2021 Tasmanian Labor Party leadership election

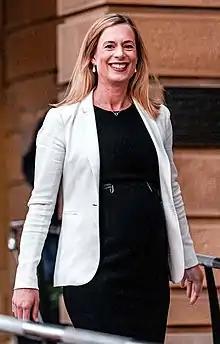
Rebecca White (pictured) resigned as Tasmanian Labor leader, triggering this leadership election.

In the snap 2021 Tasmanian state election, the Labor Party failed to win government, with the Tasmanian Liberals winning a third consecutive term of majority government. Incumbent Labor leader Rebecca White initially expressed a desire to remain as leader, saying on 6 May 2021 that "I think that, at 38, I still have a lot to offer the parliament and the people of Tasmania and I thank the people of Lyons for returning me. I am committed to doing this job for as long as it takes to see a Labor government returned." However, on 15 May 2021, she said that she felt a change of leadership was necessary, and resigned her position, endorsing David O'Byrne to take up the leadership position.